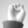
ASL letter: E